Penang F.C.

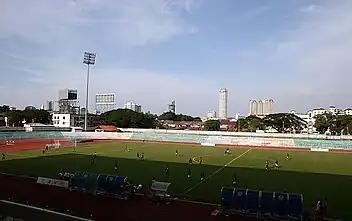
Penang City Stadium

Up to the late 1950s, almost all the big matches were played at Victoria Green, home of the Chinese Recreation Club, before the completion of the City Stadium in the 1950s.